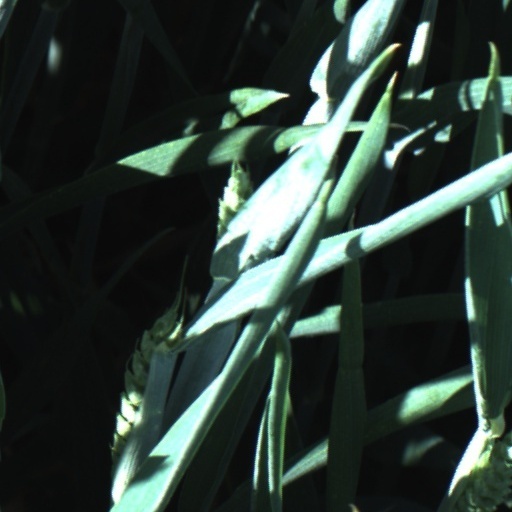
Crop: wheat